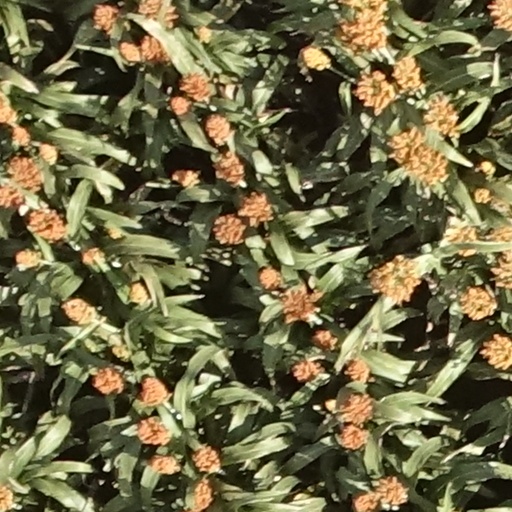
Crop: sorghum